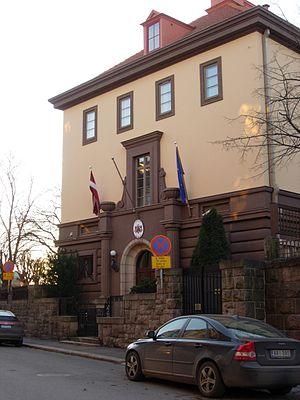
Valter Gabriel Jung est un architecte finlandais.
Cette liste comprend les représentations diplomatiques de la Lettonie, à l'exclusion des consulats honoraires.